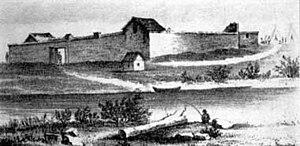
Fort Boise fait référence à deux forts situés dans l'ouest de l'état américain de l'Idaho. Le premier fut un poste de traite construit en 1834, par les canadiens de la Compagnie de la baie d'Hudson sous le commandement de Francois Payette, près de la Snake River à la frontière de l'Oregon à l'époque où cette zone de l'Idaho faisait partie du district contrôlé par cette compagnie canadienne de négoce de fourrures. Après plusieurs reconstructions et le passage de la région sous contrôle américain, la frontière ayant été définitivement établie, le fort devint une étape sur la piste de l'Oregon. La piste était alors utilisée par les pionniers se rendant dans ce qui était alors le pays de l'Oregon. Ce fort fut définitivement abandonné en 1854.